Crusader of Centy

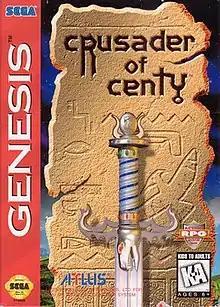
North American cover art

Crusader of Centy, known as Soleil in PAL regions, is an action-adventure developed by Nextech for the Sega Genesis. The story centers on the player character Corona, a boy who has just turned 14 years of age and must inherit his late father's sword to fight the monsters that threaten the human race's existence. Gameplay uses an overhead perspective and focuses on exploring, battling enemies with a sword, and solving puzzles. As the story progresses, numerous animals join the hero and aid him with special abilities, often granting the player passage to previously inaccessible areas.